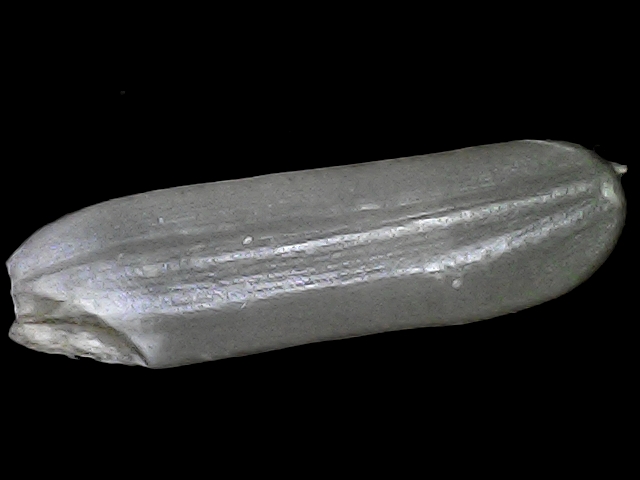
Rice variety: BRRI102